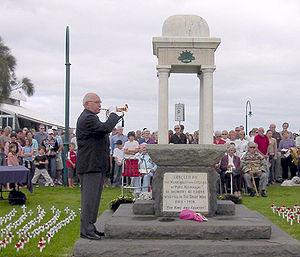
La Journée commémorative de l'ANZAC ou ANZAC Day est célébrée le 25 avril de chaque année en Australie, Nouvelle-Zélande, en France, aux Samoa, aux Tonga, aux îles Cook et à Niue. Il commémore la sanglante bataille de Gallipoli entre les Australiens et Néo-Zélandais de l'ANZAC contre l'armée ottomane en 1915, et la bataille de Villers-Bretonneux où les forces du Commonwealth stoppèrent l'avancée allemande en 1918 pendant la Première Guerre mondiale et l'engagement des troupes australiennes et néo-zélandaises en France et en Belgique.